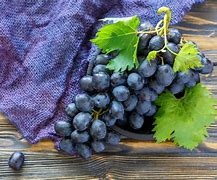
Label: grape